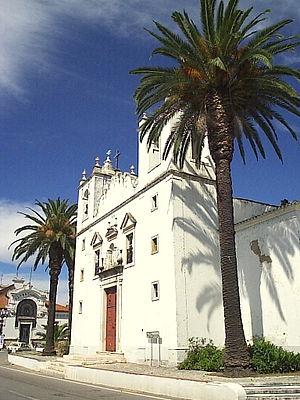
Chamusca est une municipalité du Portugal, située dans le district de Santarém et la région du Ribatejo.